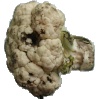
Label: Cauliflower 1